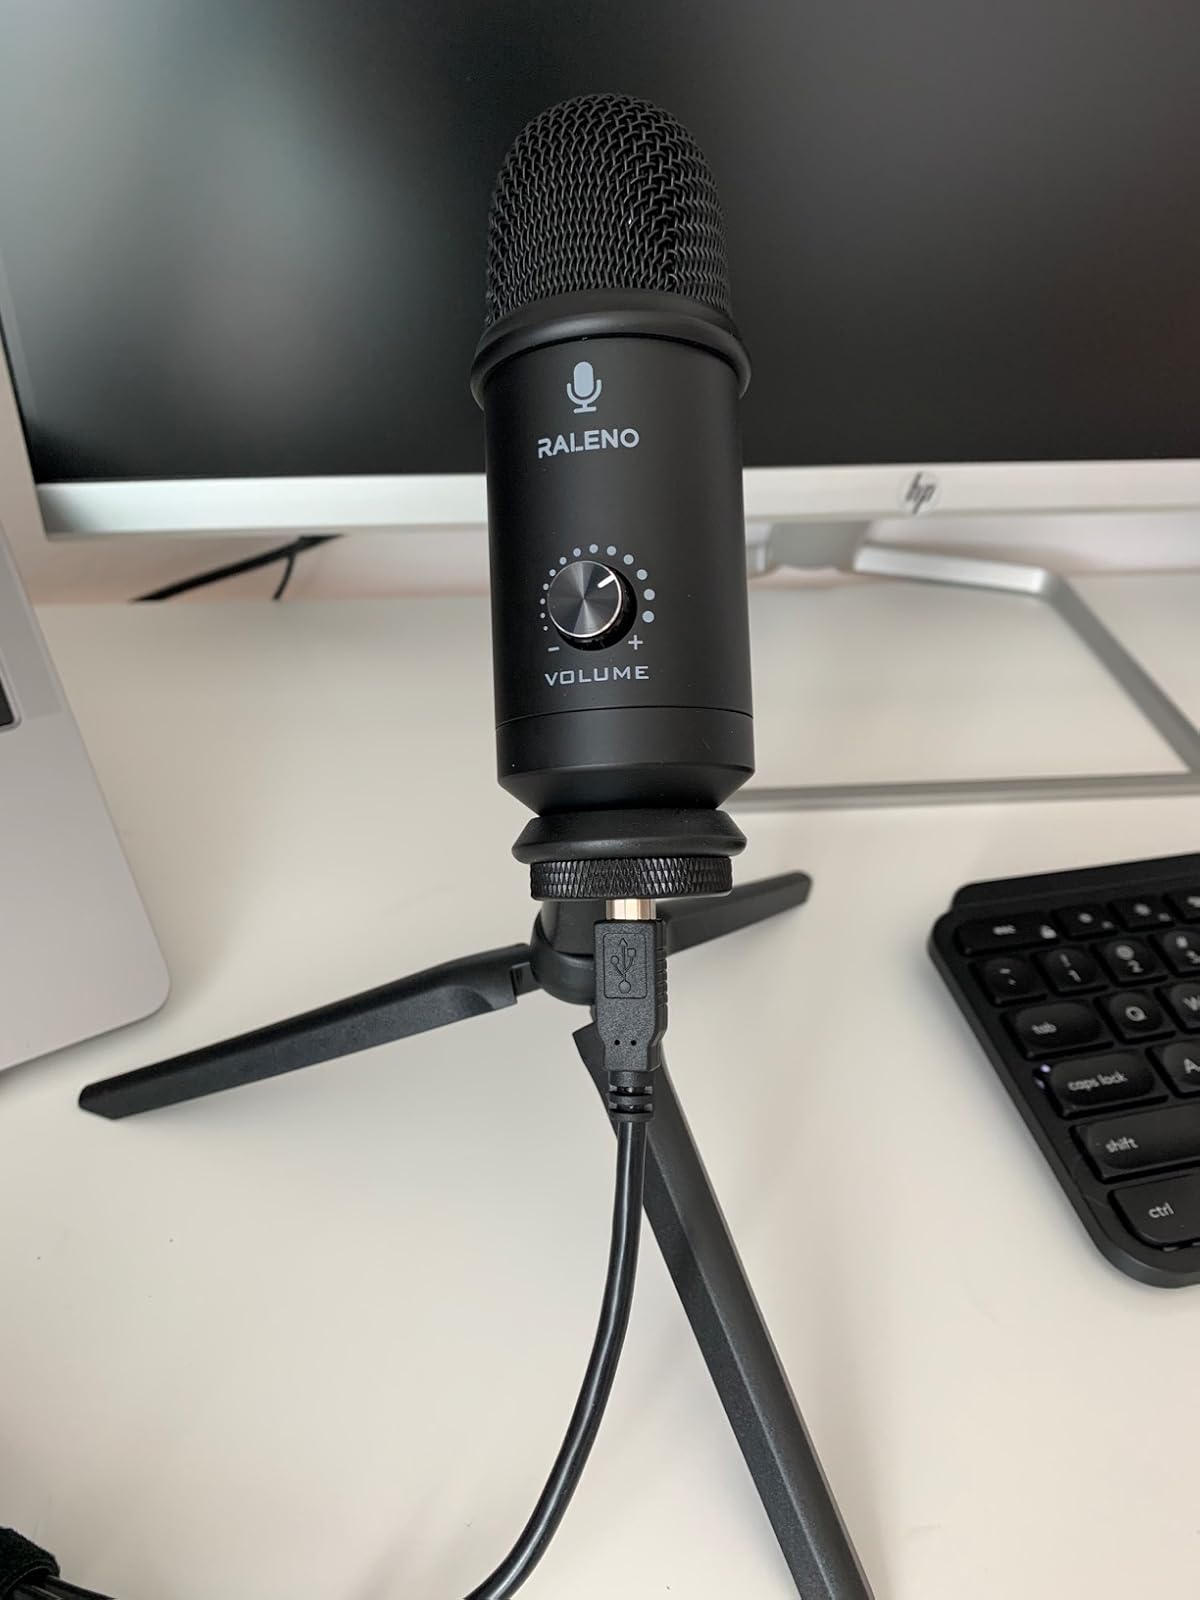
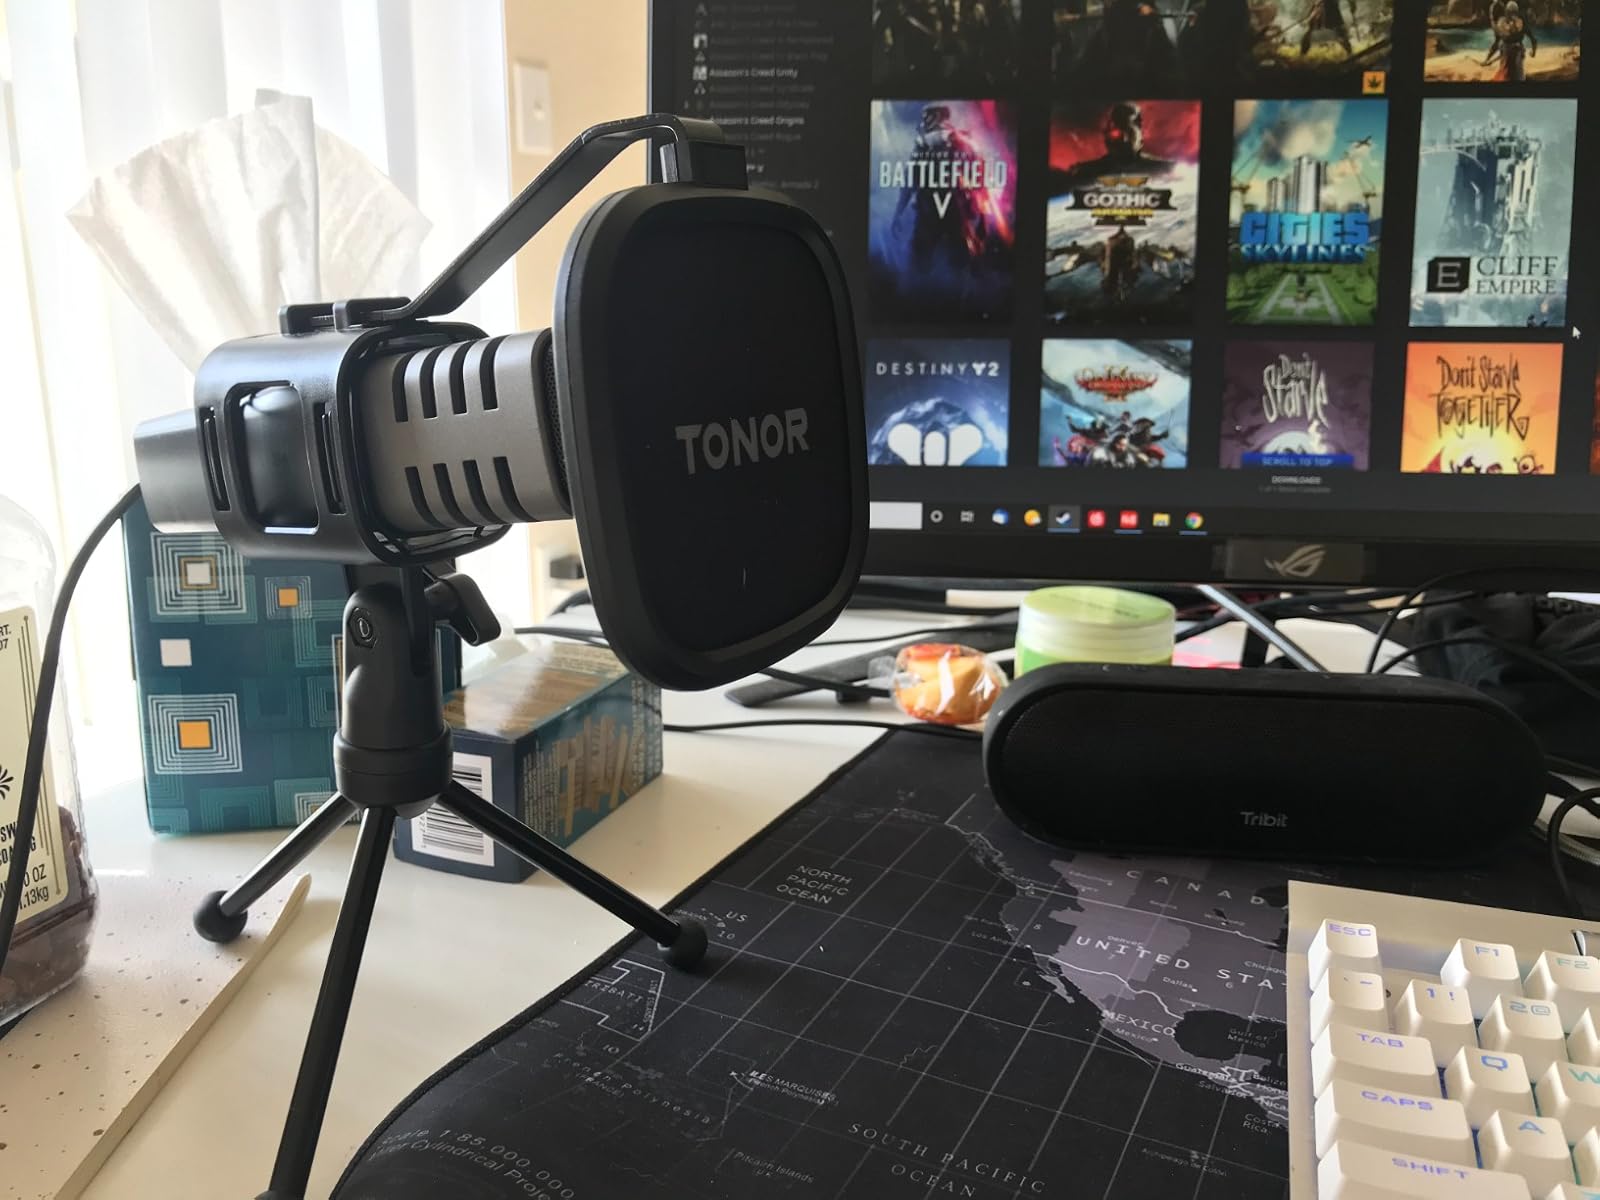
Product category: microphone
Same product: no